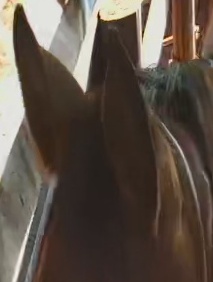
Face region: ears (position_of_ears)
Pain indicator: not_present